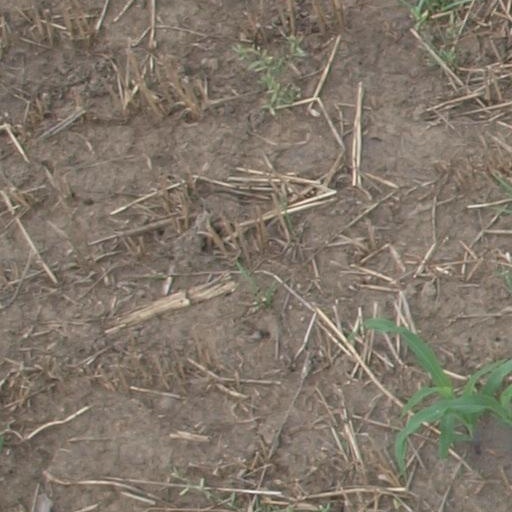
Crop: maize; corn